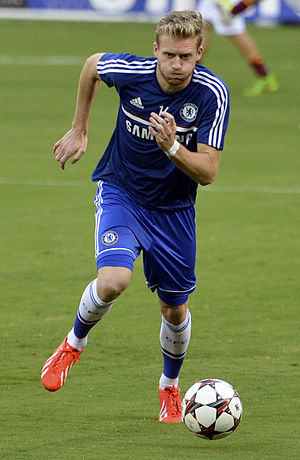
André Schürrle
Schürrle hos Chelsea i 2013.
André Schürrle er en tysk fodboldspiller, der spiller som angriber hos Fulham F.C. udlånt af den tyske Bundesliga-klub Borussia Dortmund.